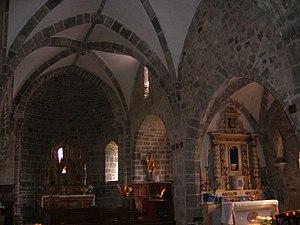
L'église Saint-Hippolyte est une église catholique située à Saint-Hippolyte, en France.
Saint-Hippolyte, Sant Ipolite/Sanch Ipòlit en auvergnat, est une commune française située dans le département du Cantal, en région Auvergne-Rhône-Alpes.